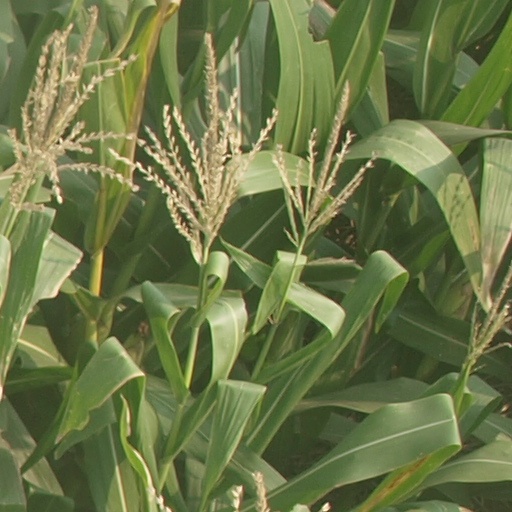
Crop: maize; corn